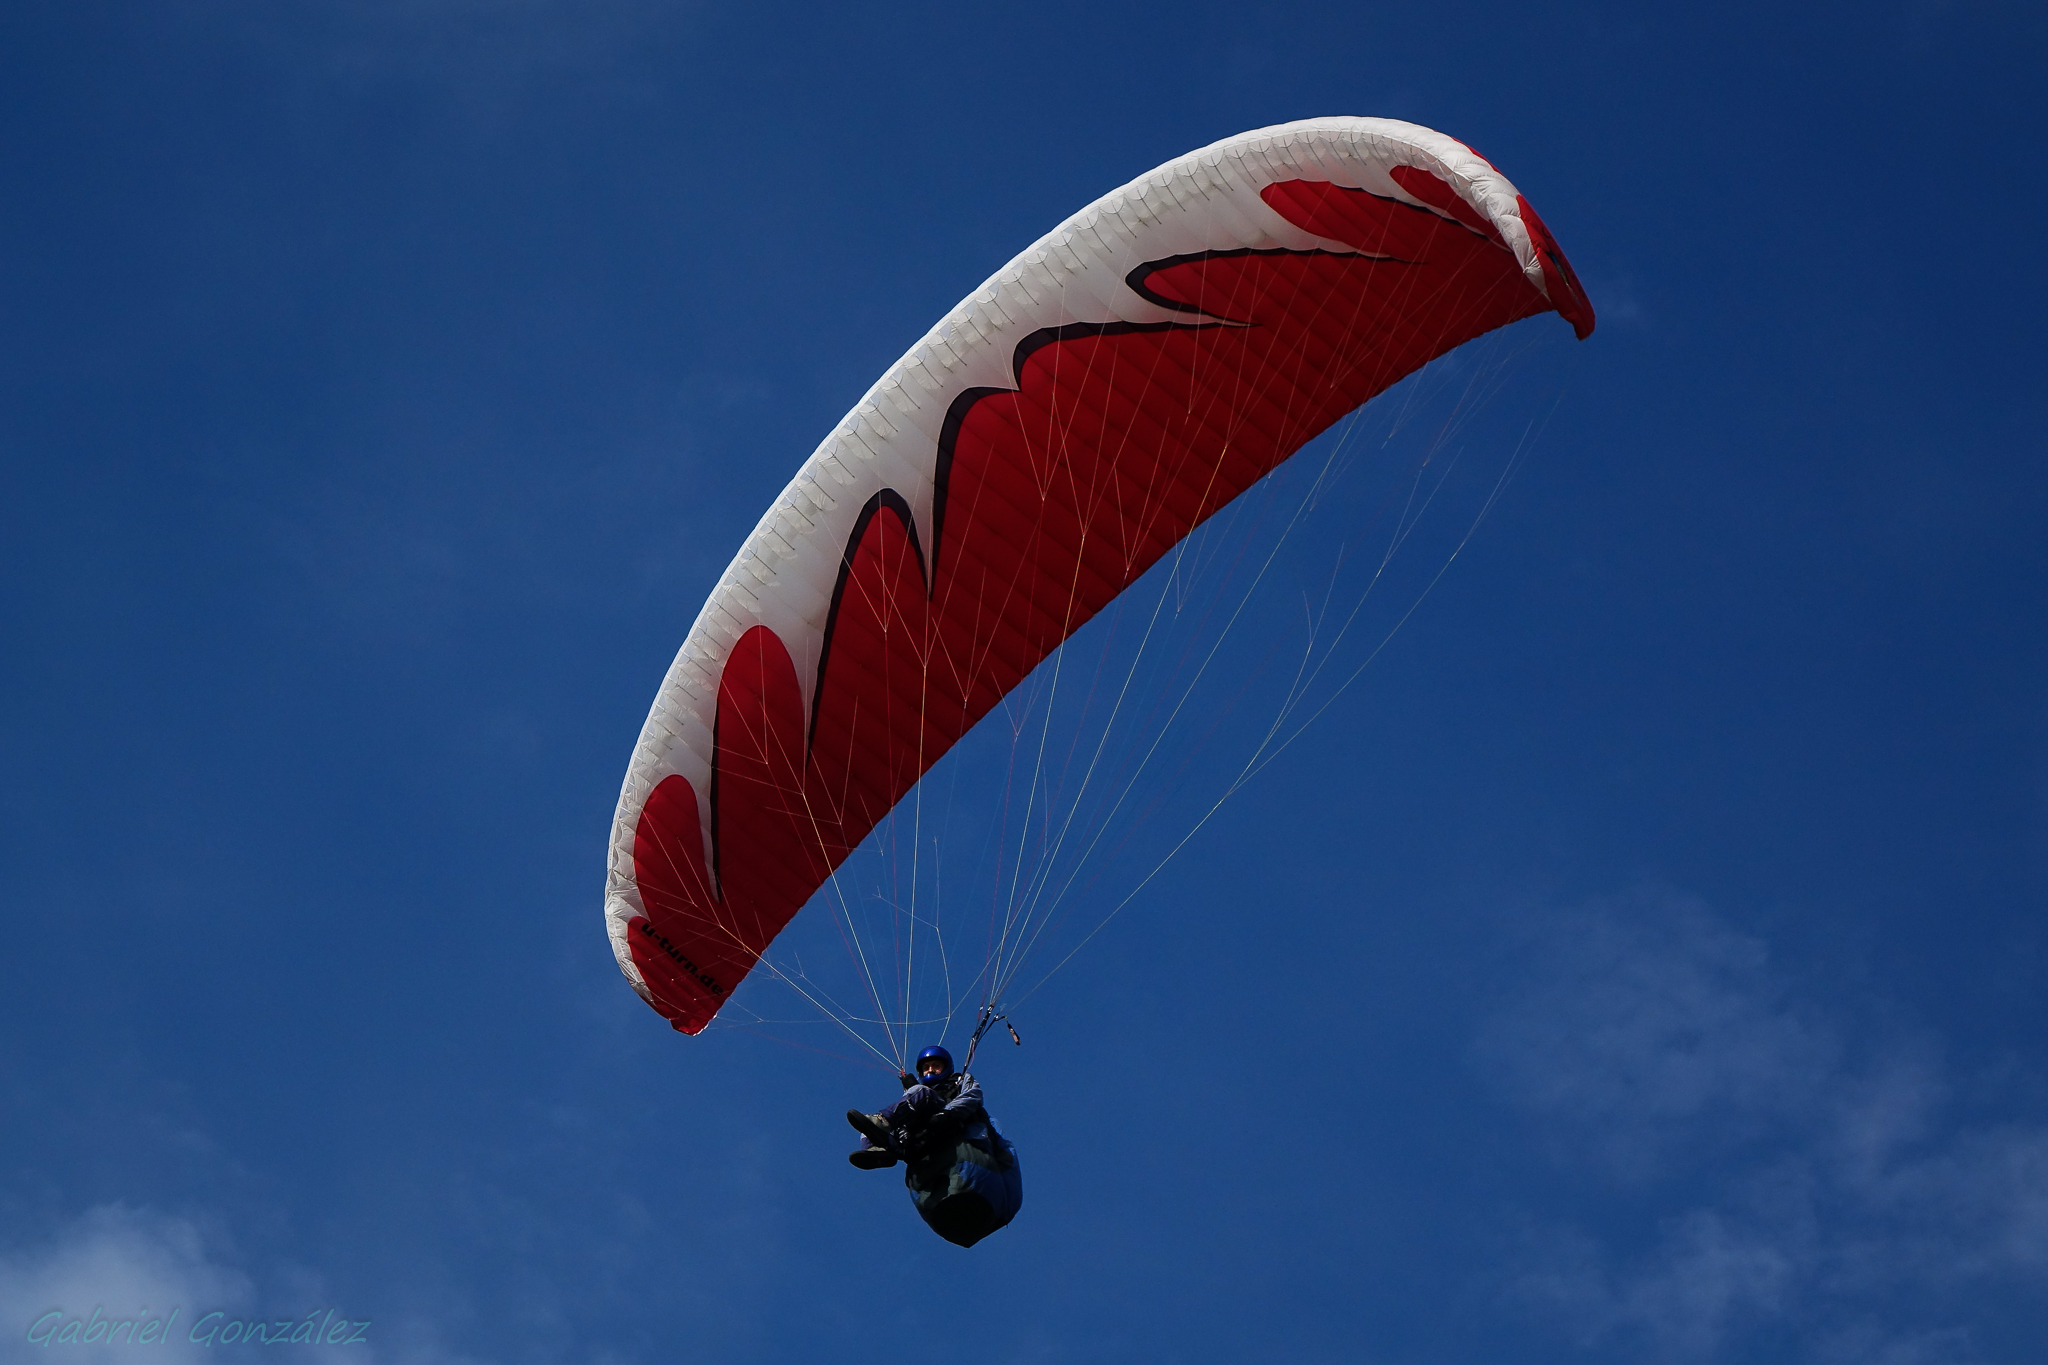
landscape, wing, flight, extreme sport, parachute, paragliding, spain, sports, gliding, galicia, pontevedra, paisajes, espana, ggl1, gaby1, sonyrx10, parapente, parachuting, air sports, atmosphere of earth, windsports